Torra di Poghju

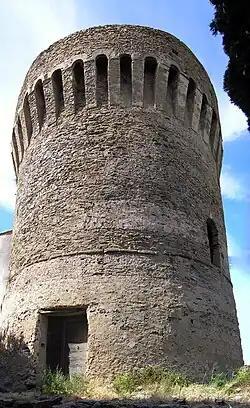

The Tower of Poghju is a Genoese tower in Corsica, located in the hamlet of Poggio in the commune of Tomino, Haute-Corse.